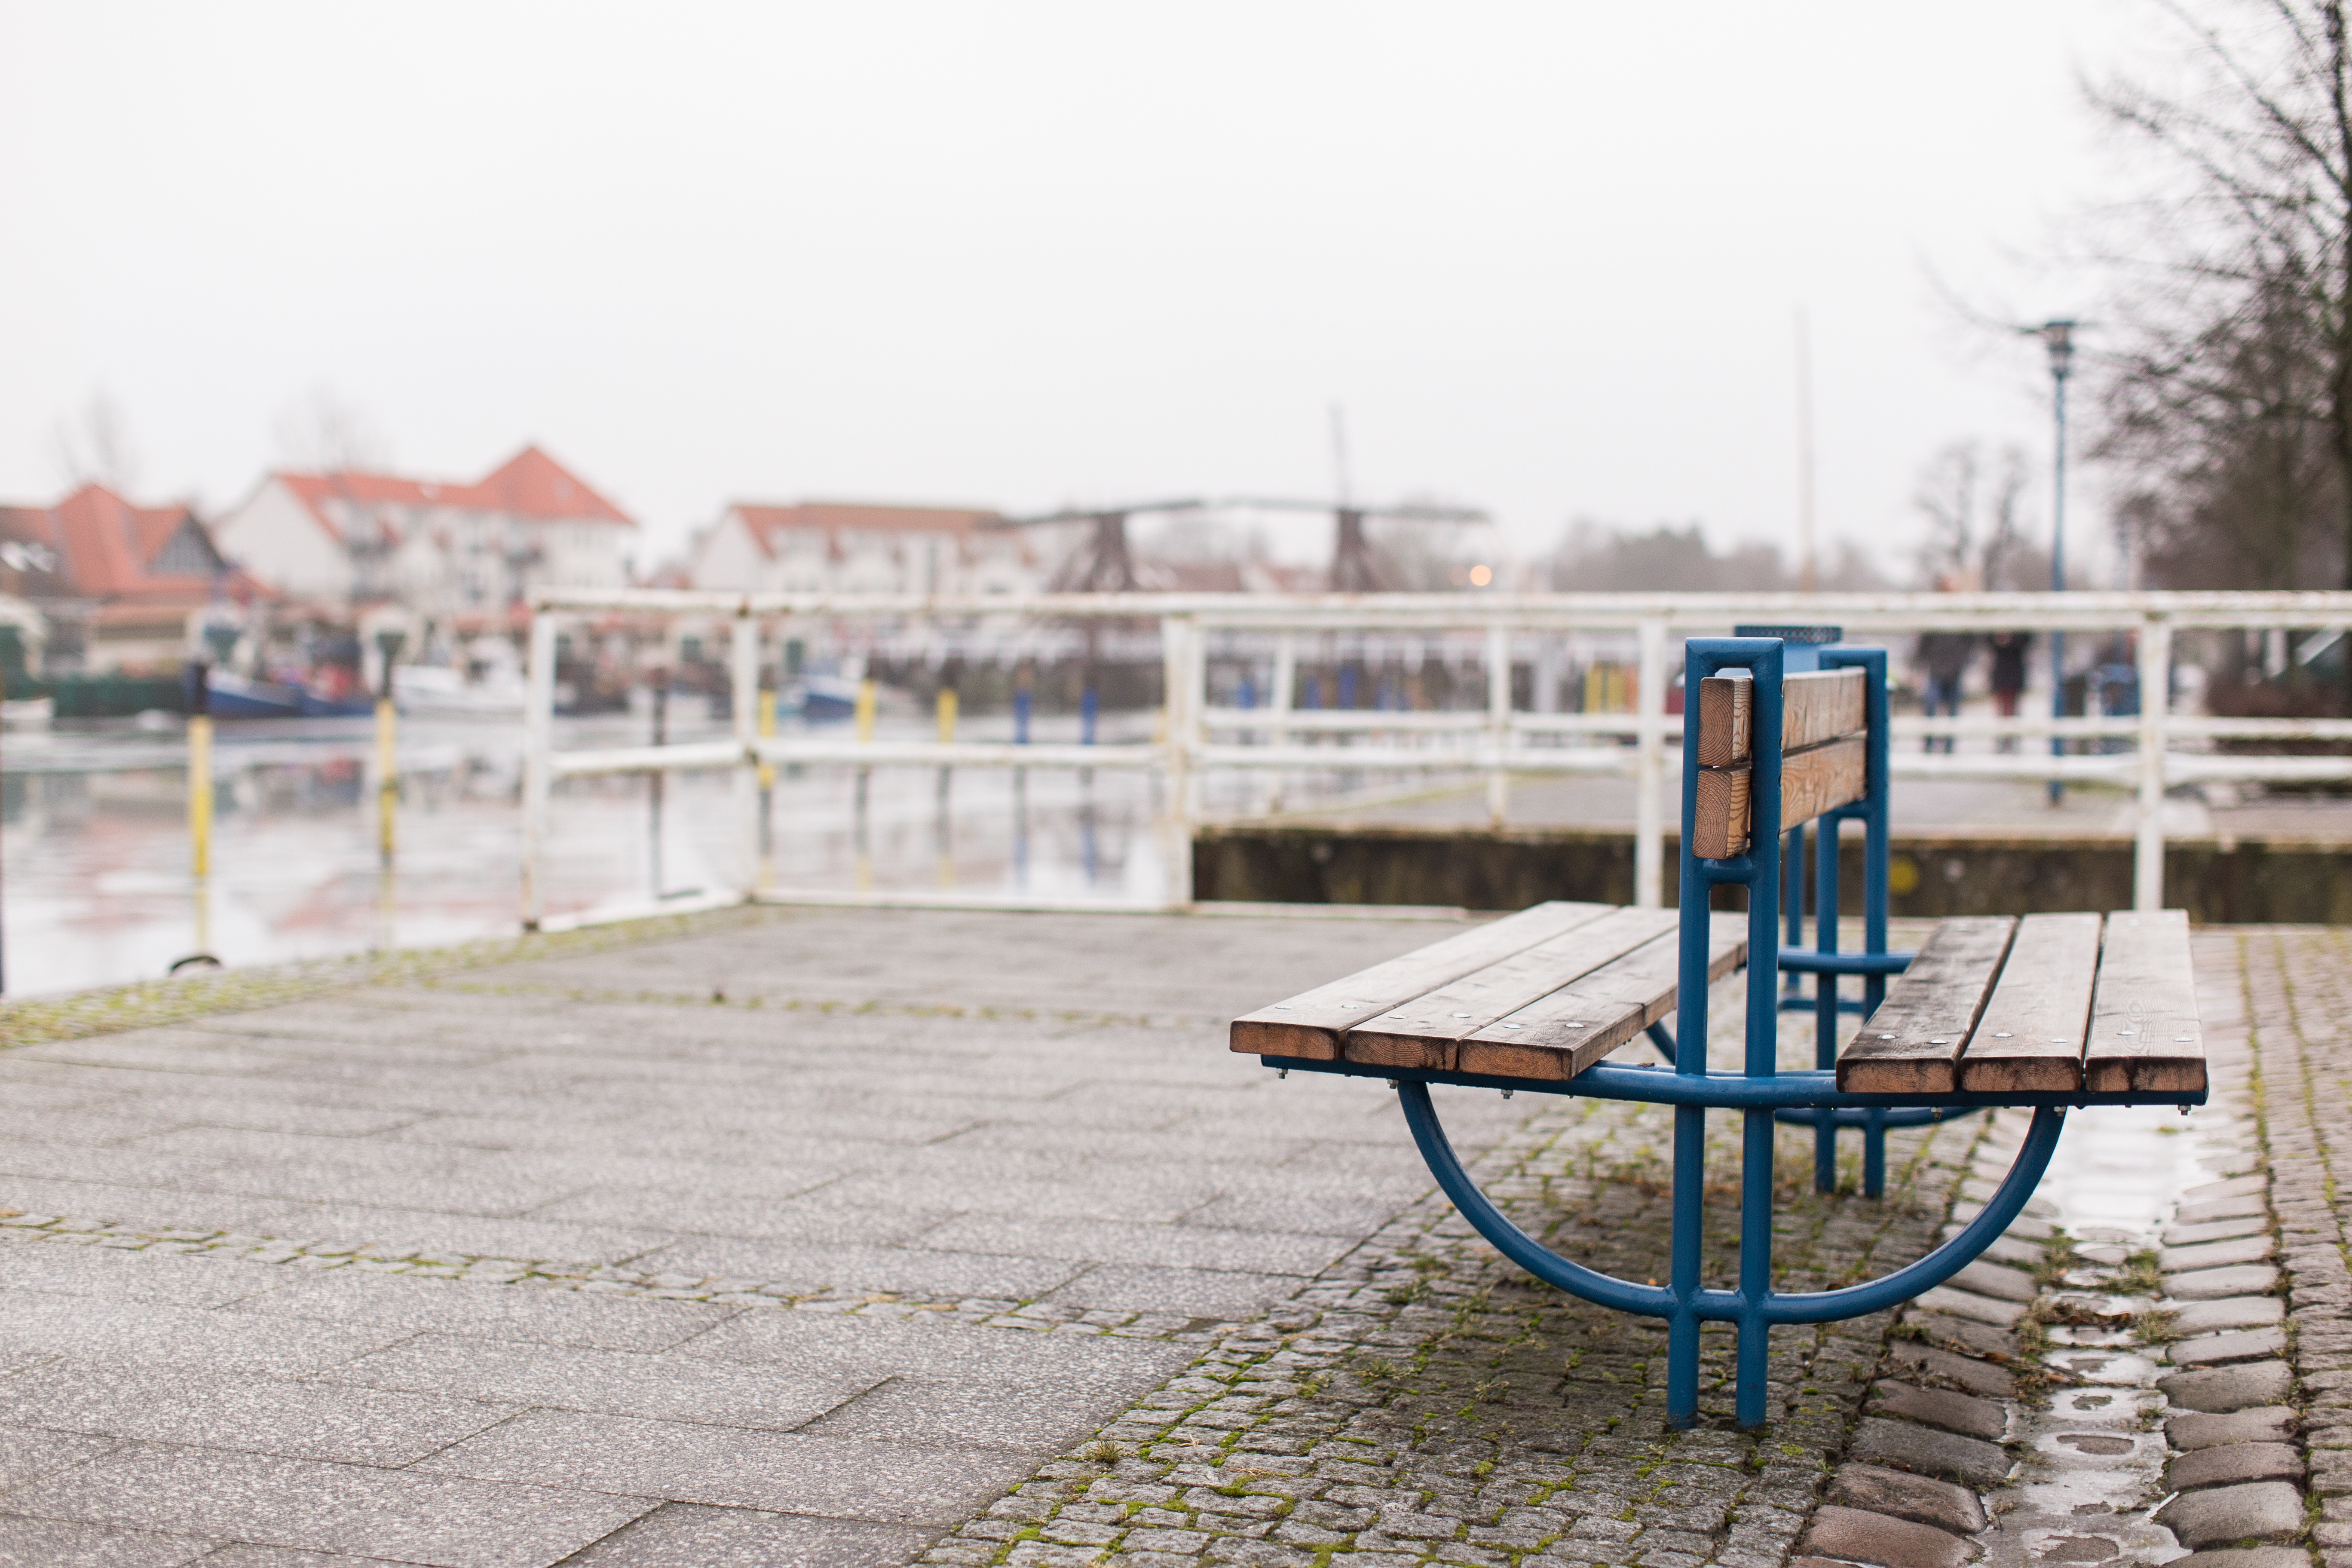
boardwalk, city, walkway, furniture, public space, playground